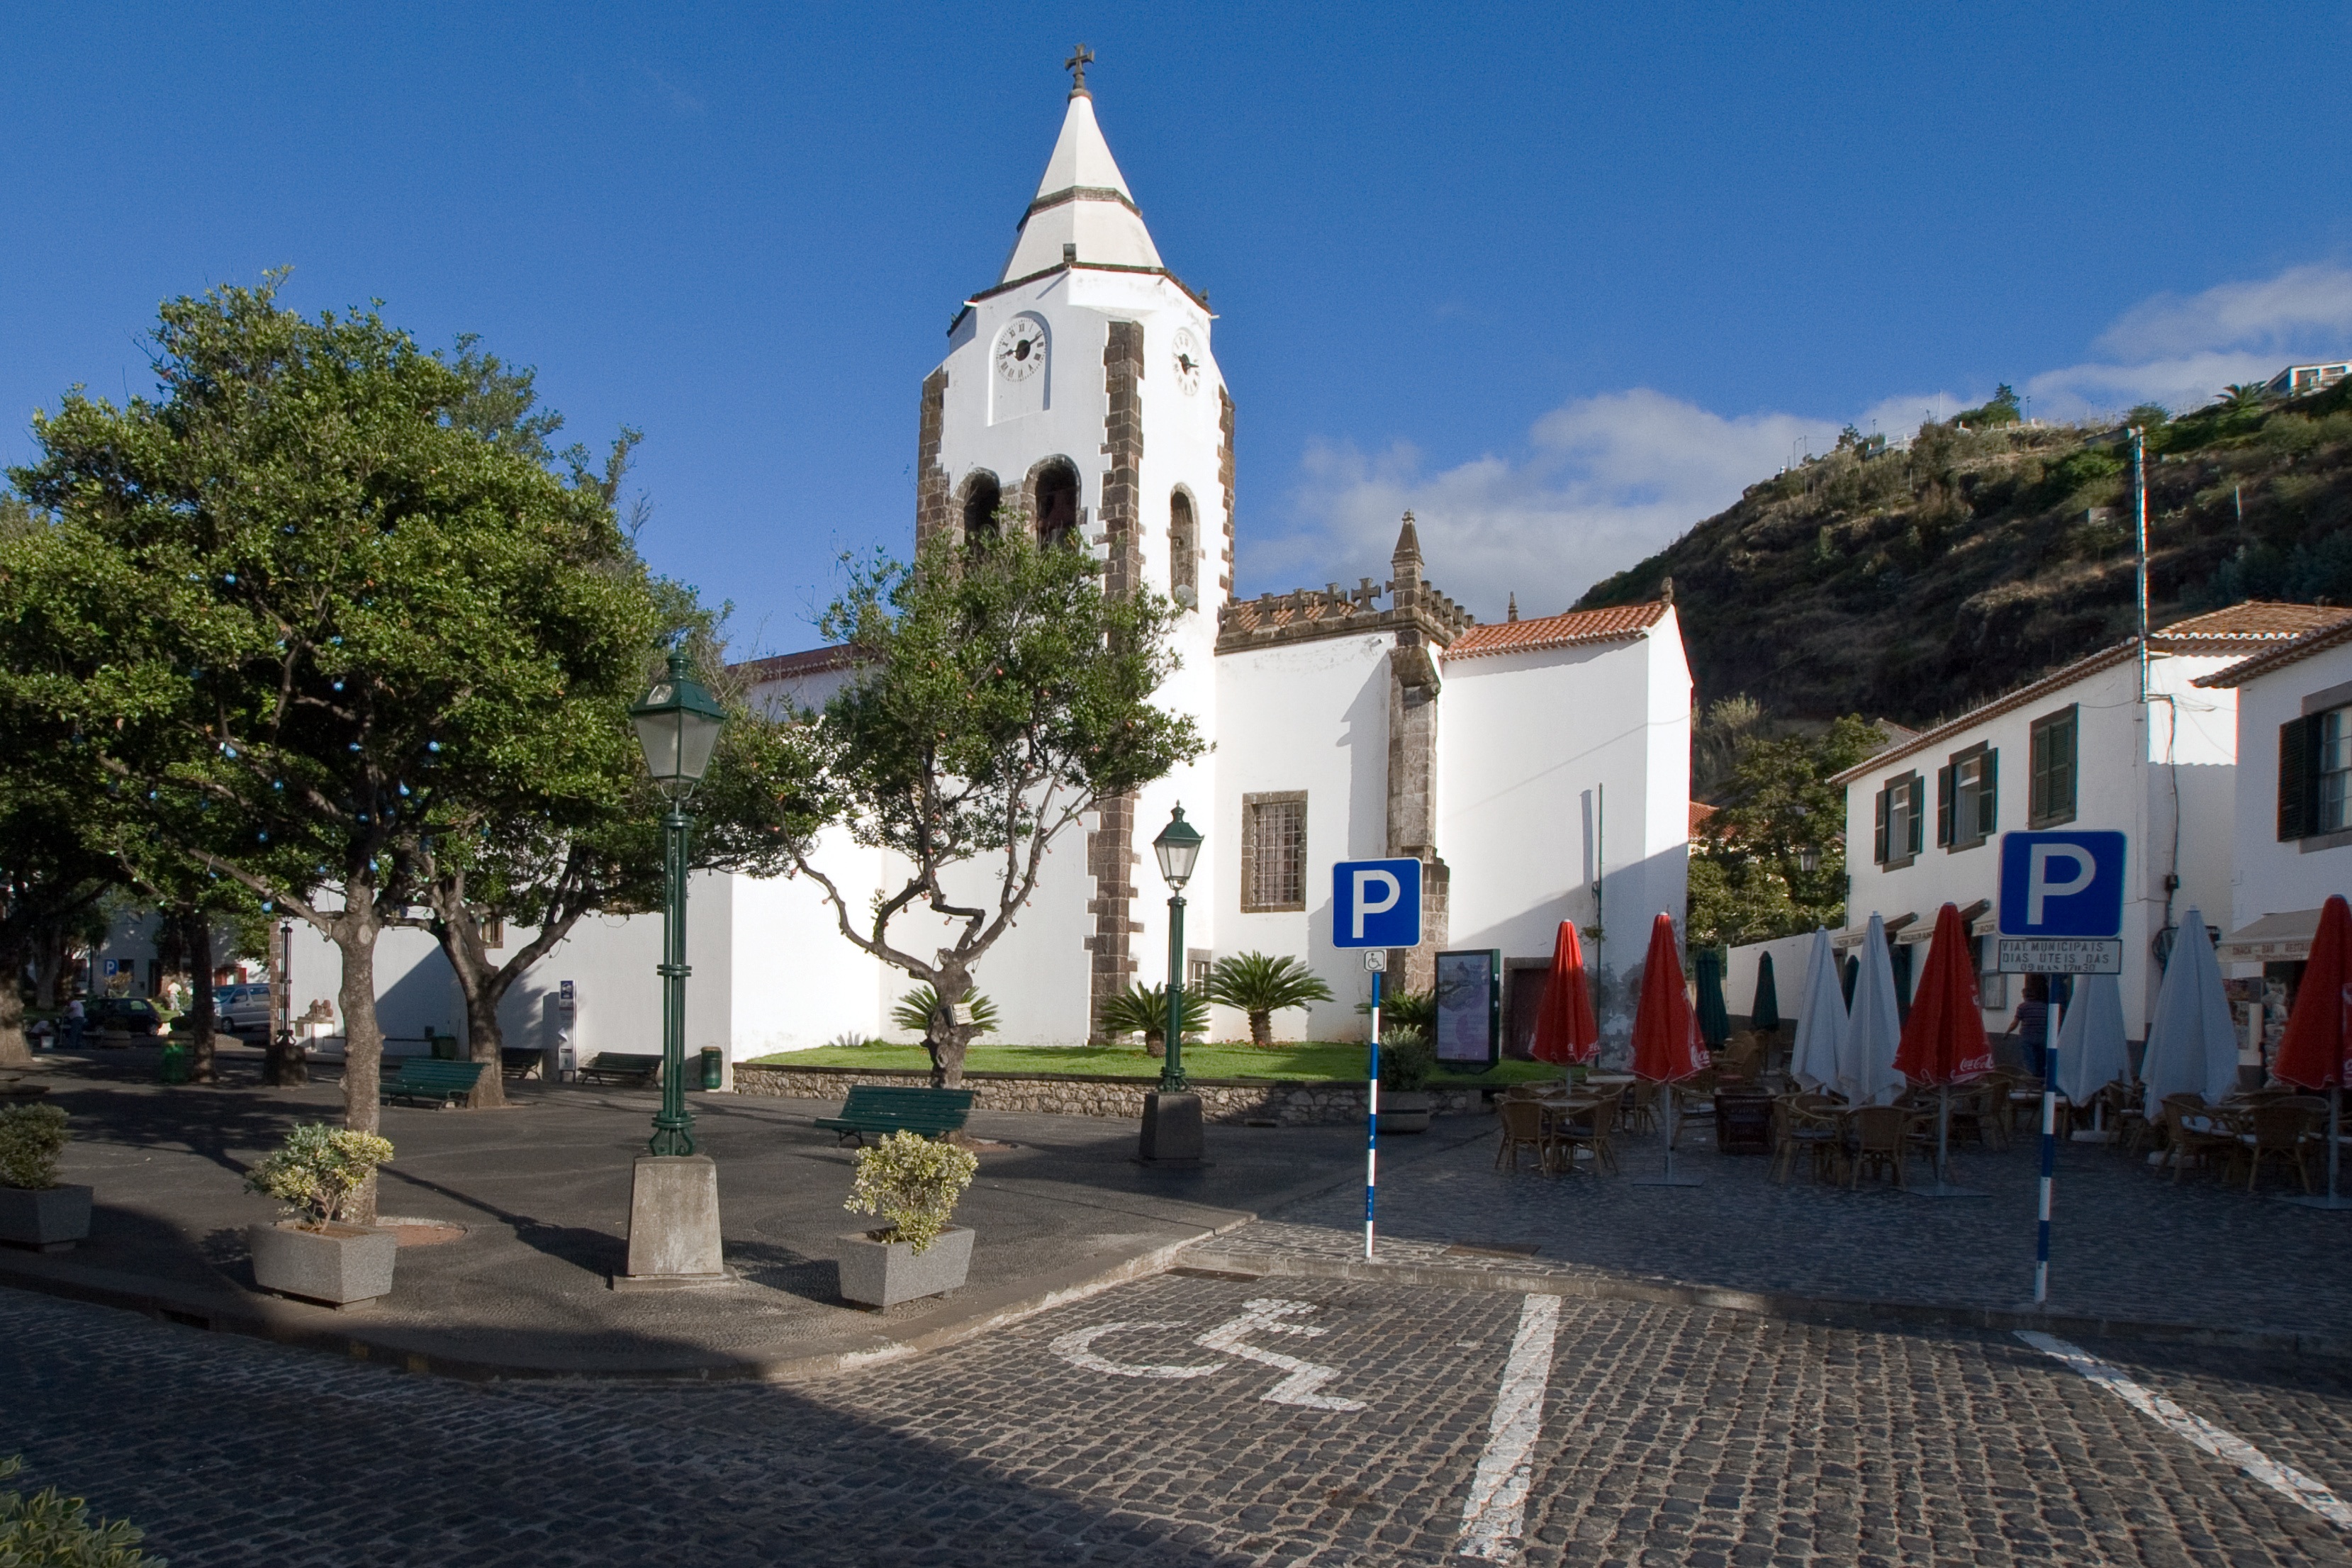
town, plaza, church, place of worship, town square, madeira, neighbourhood, santa cruz, human settlement